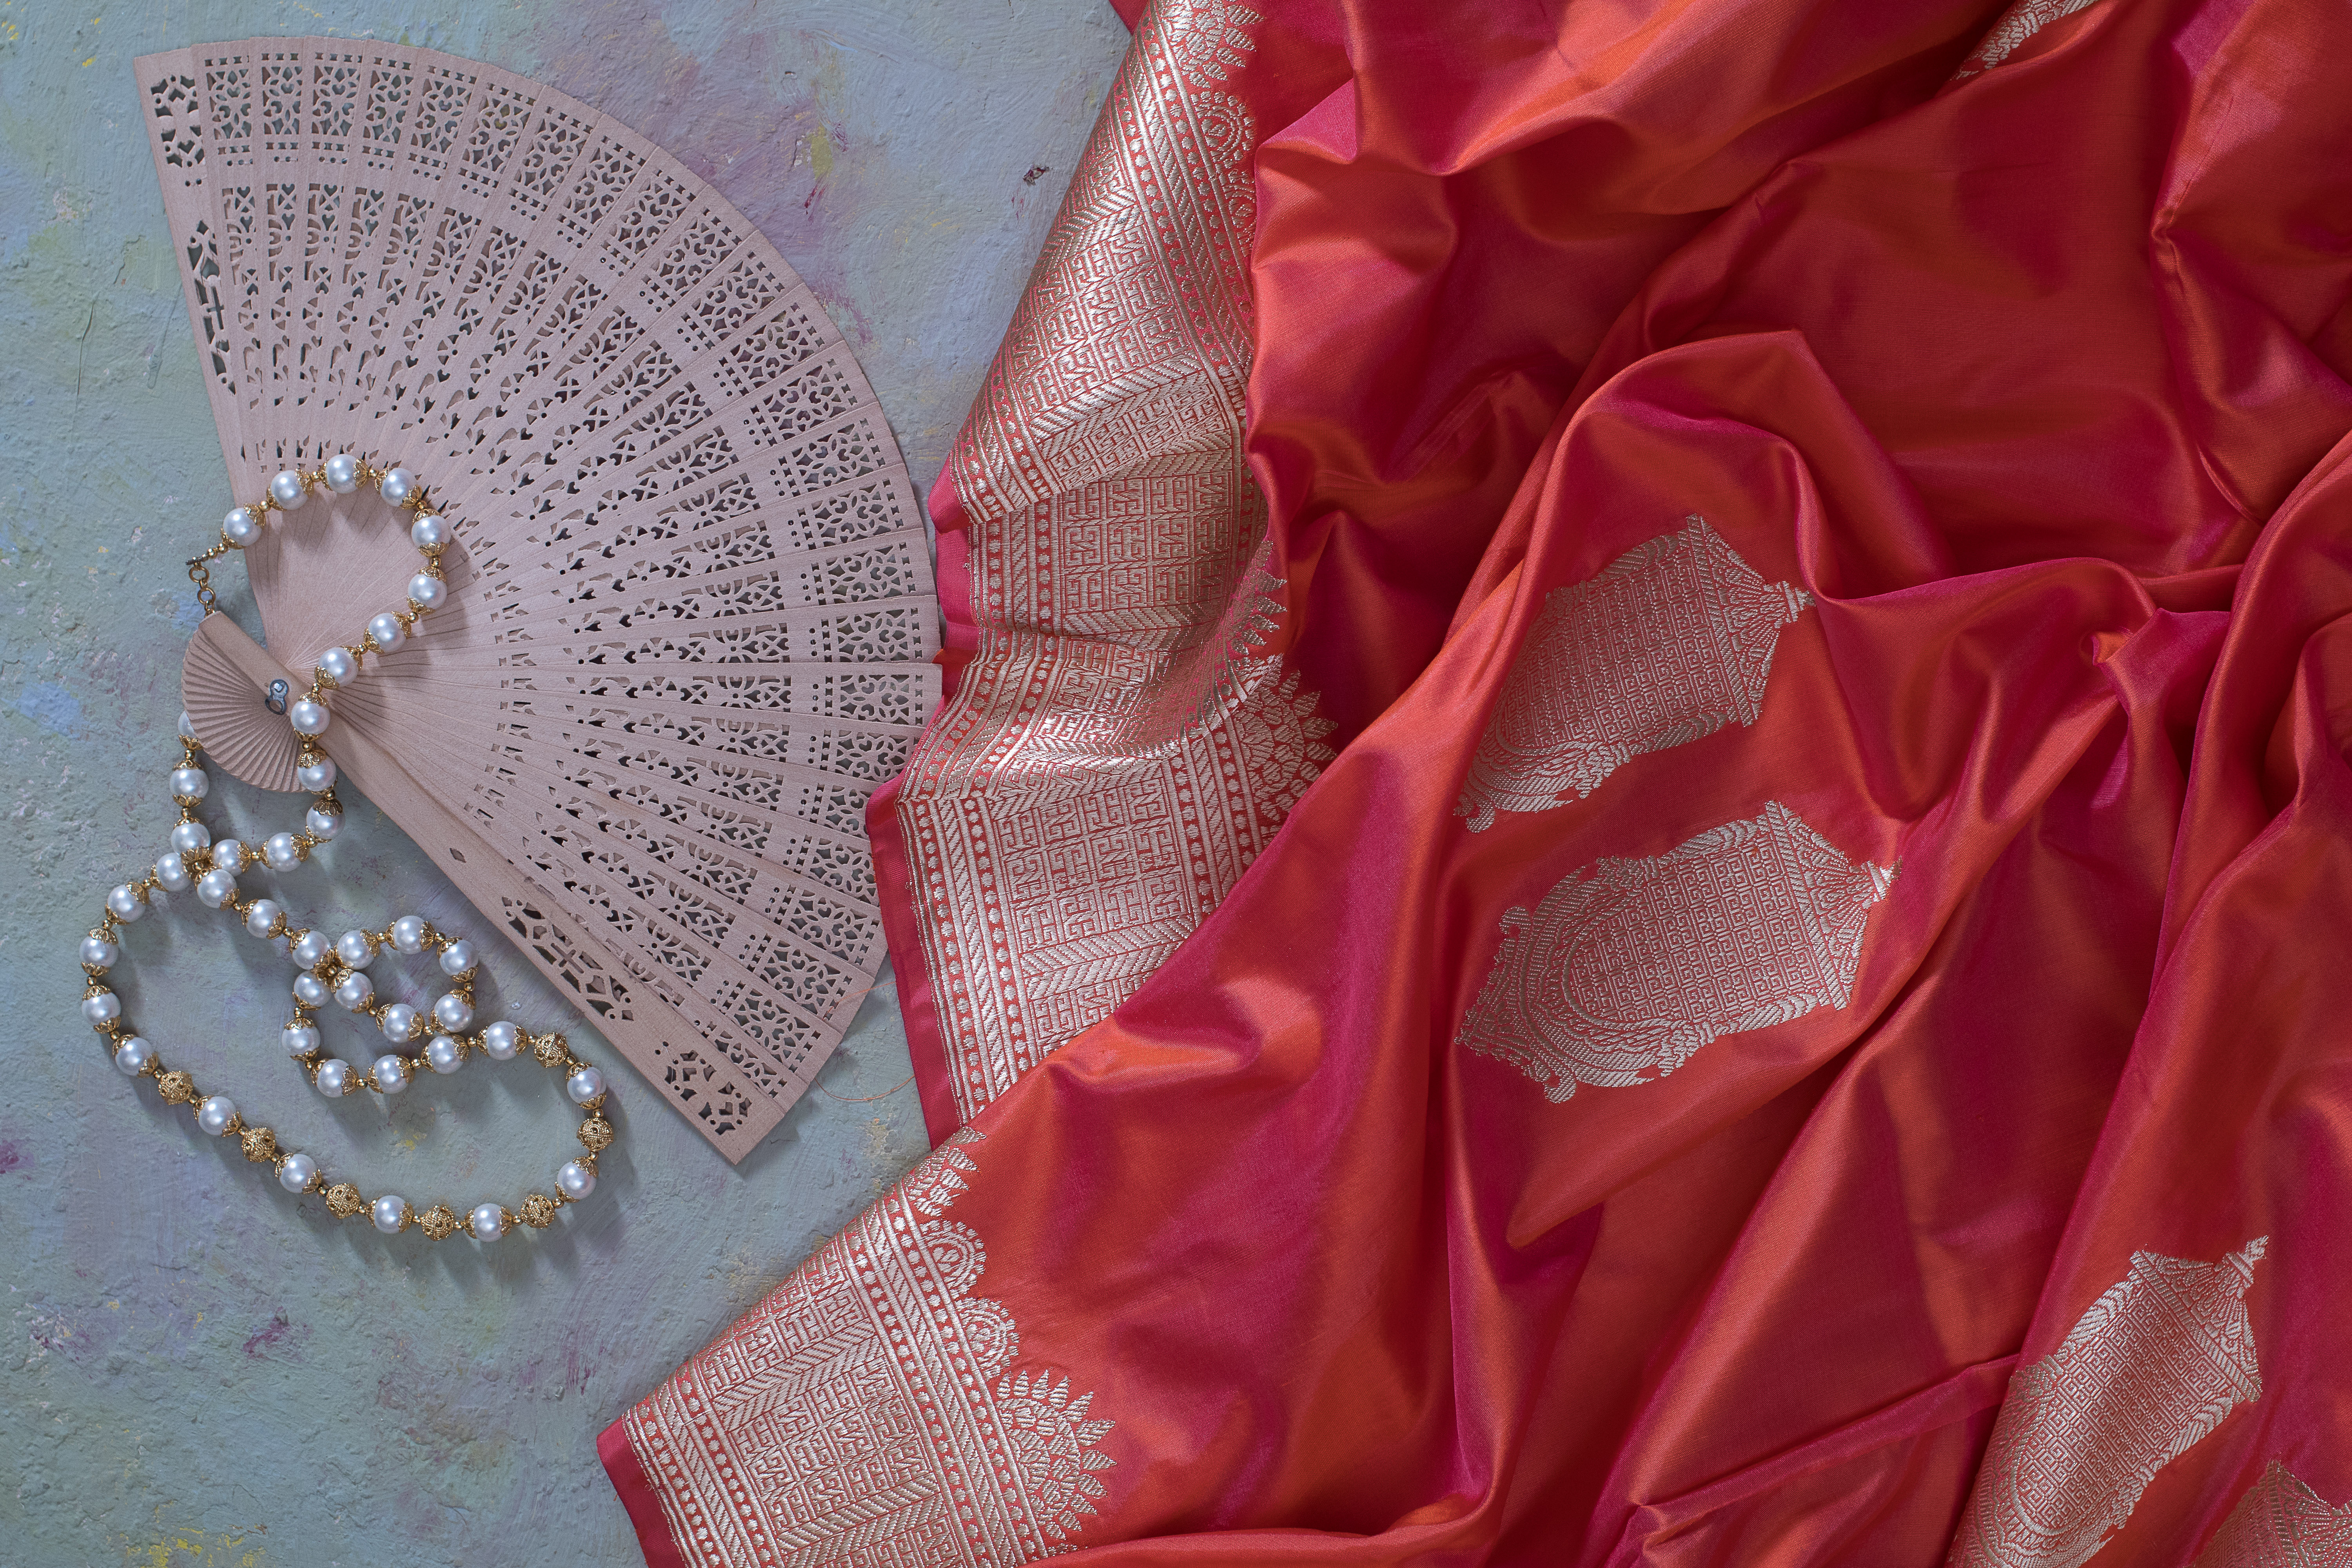
online, winter, rose, wedding, pink, textile, embroidery, lace, dress, needlework, magenta, silk, peach, bridal accessory, satin, fashion accessory, embellishment